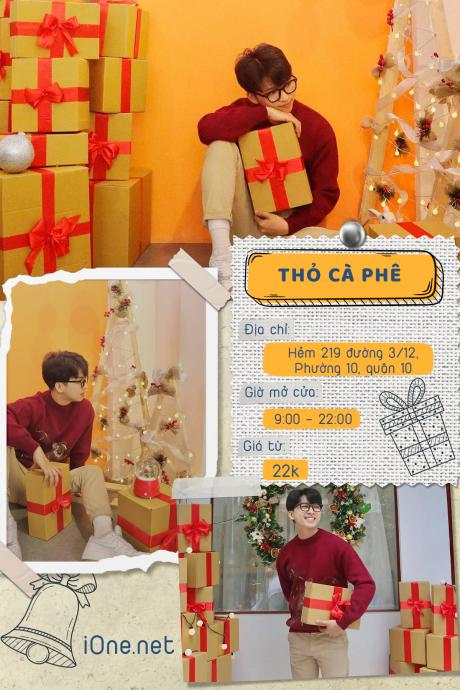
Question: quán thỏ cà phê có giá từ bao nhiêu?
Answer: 22 k